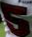
Number: 5